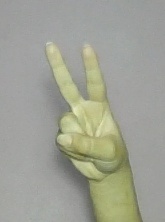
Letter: taa